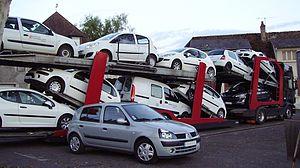
Camion porte-voitures Scania V8 (série R) avec une remorque Lohr, pour le transport routier de (3+7) voitures.